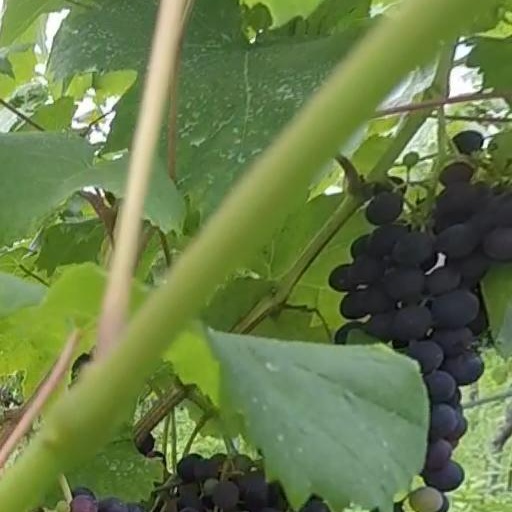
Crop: grape